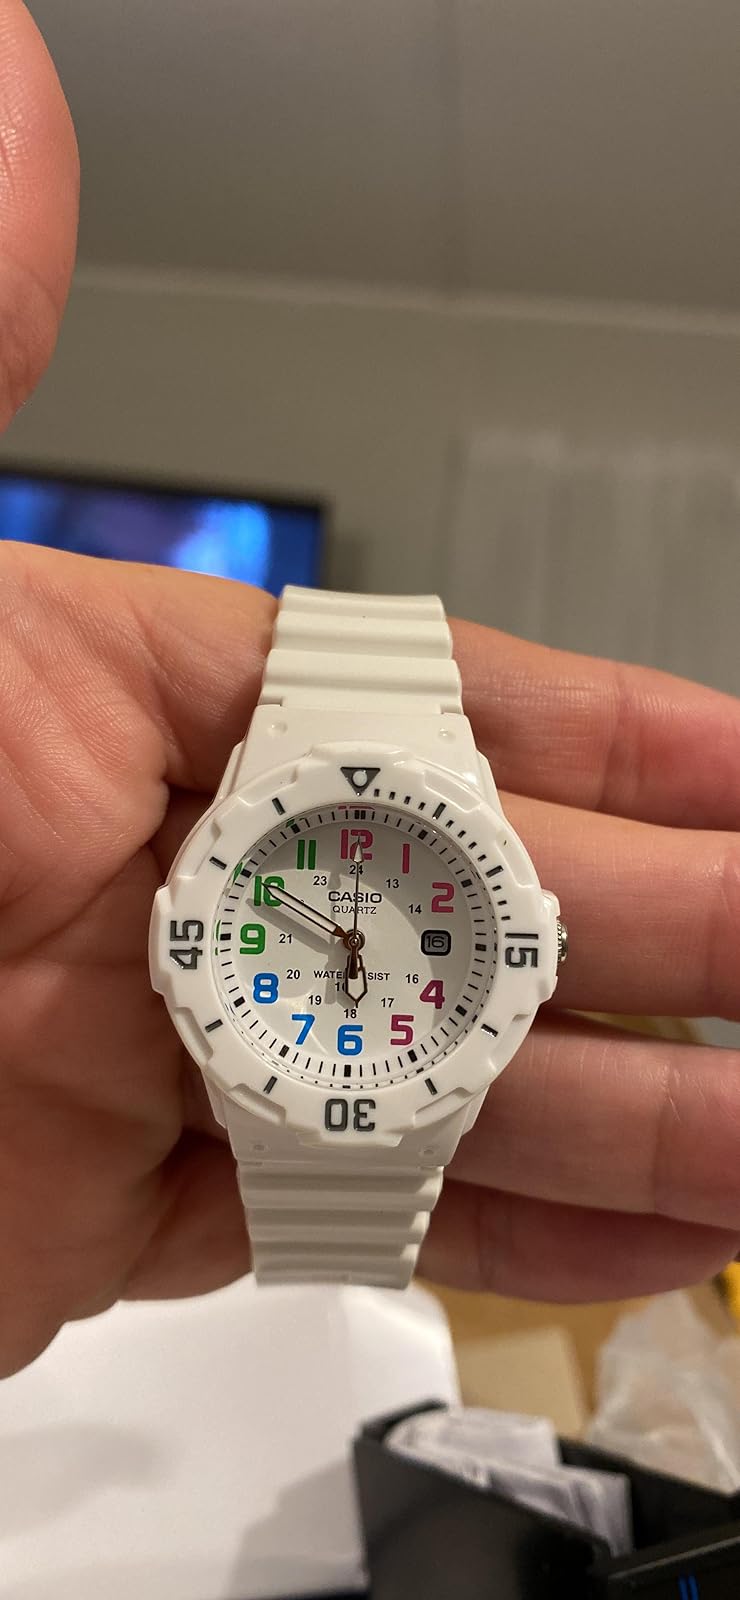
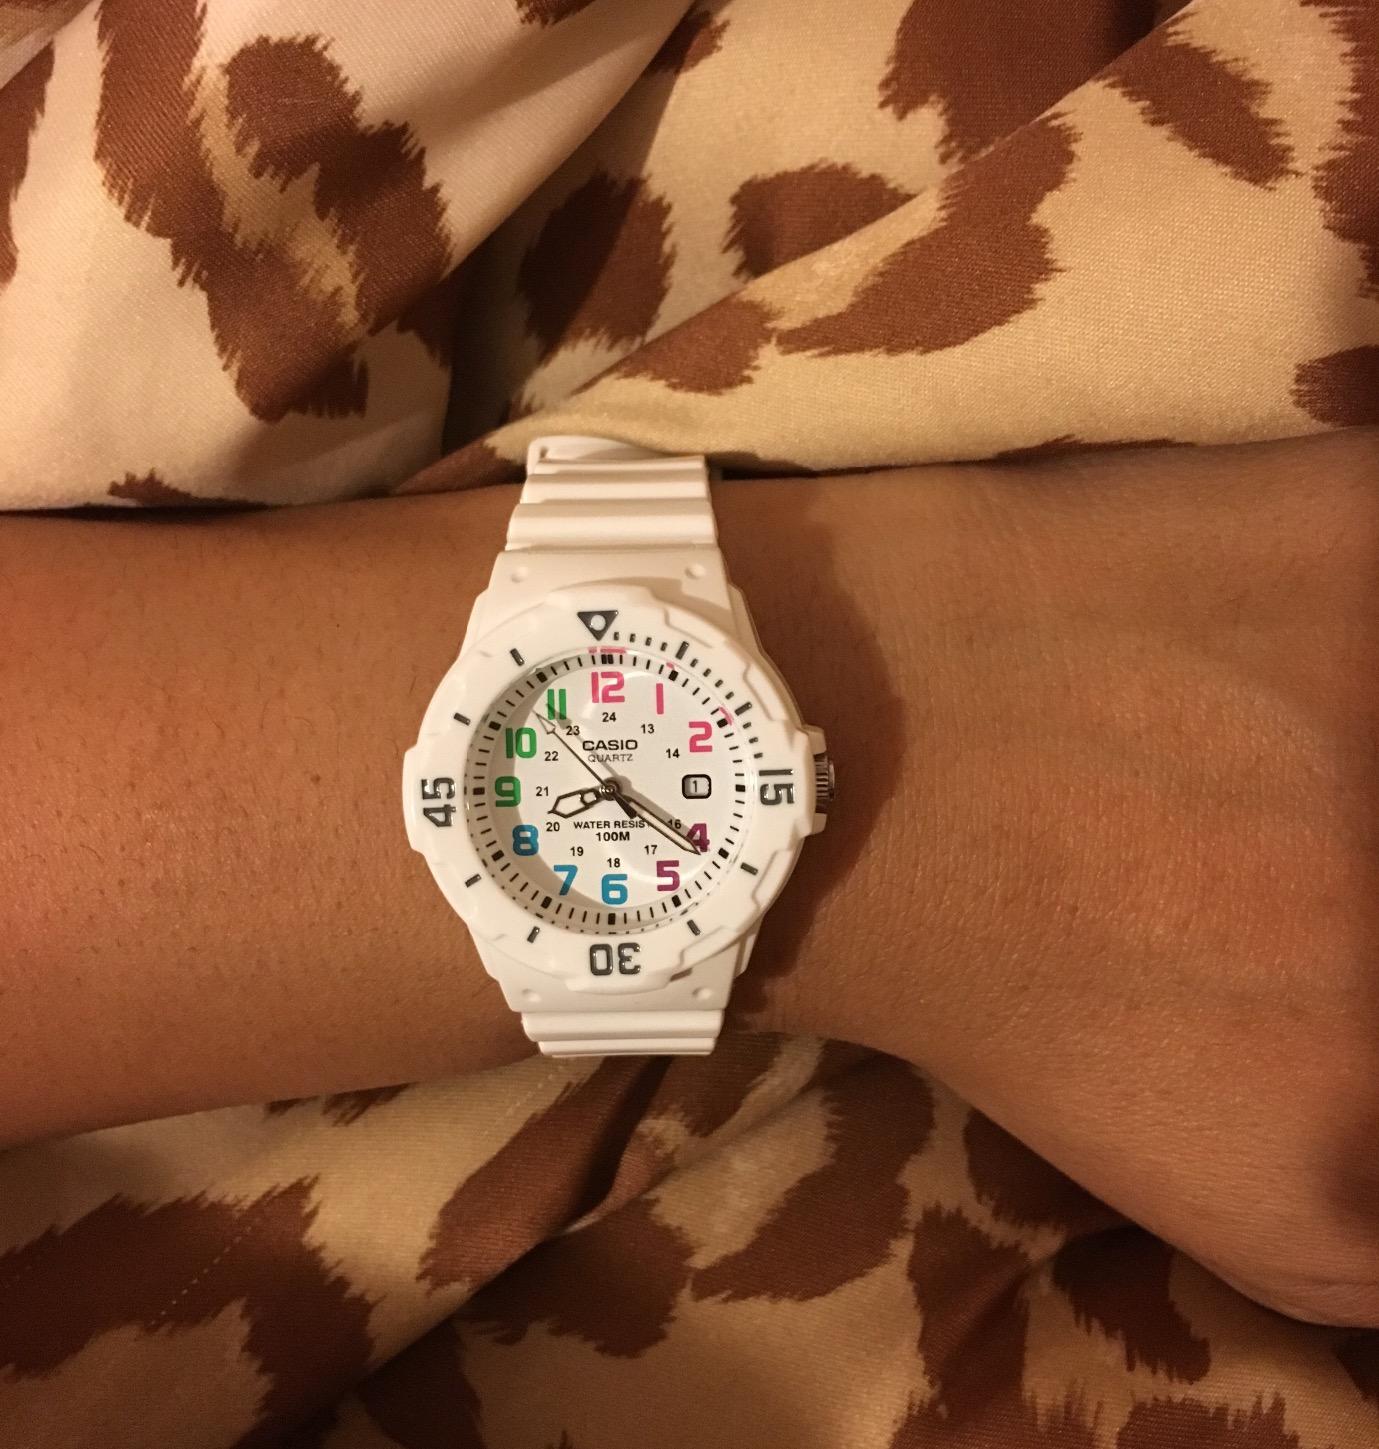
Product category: accessories_watch
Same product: yes